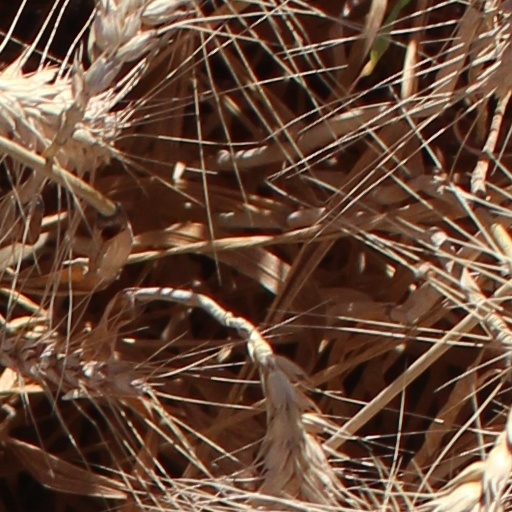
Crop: wheat